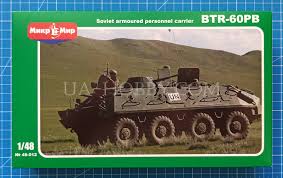
Label: BTR-60